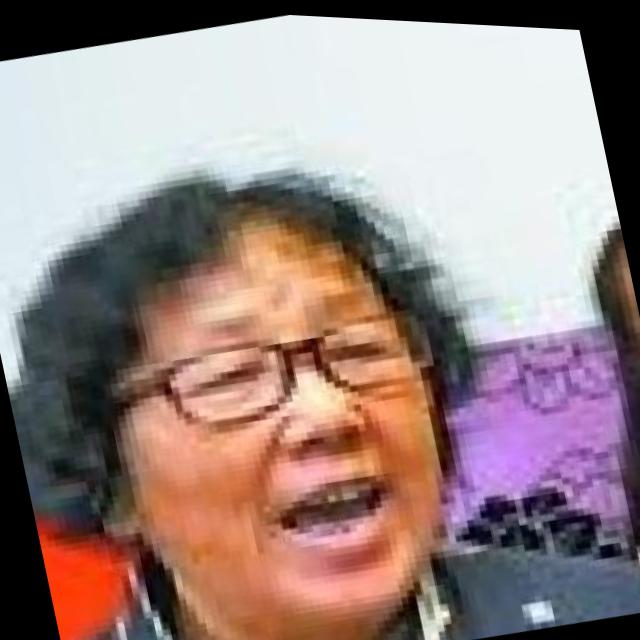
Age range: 45-64